N. K. Bansal

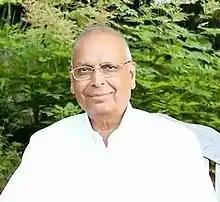

N K Bansal (Narendra Kumar Bansal) (December 1943 – February 2020) was a former Head and Senior Professor of Centre for Energy Studies at the Indian Institute of Technology (IIT) Delhi, and a Vice-Chancellor of Shri Mata Vaishno Devi University (SMVDU). Bansal was the recipient of the fellowship of the German Academic Exchange Service as well as holder of the Alexander von Humboldt Fellowship from Germany, and his work on climatic zones and passive building design is used extensively by researchers and practitioners.